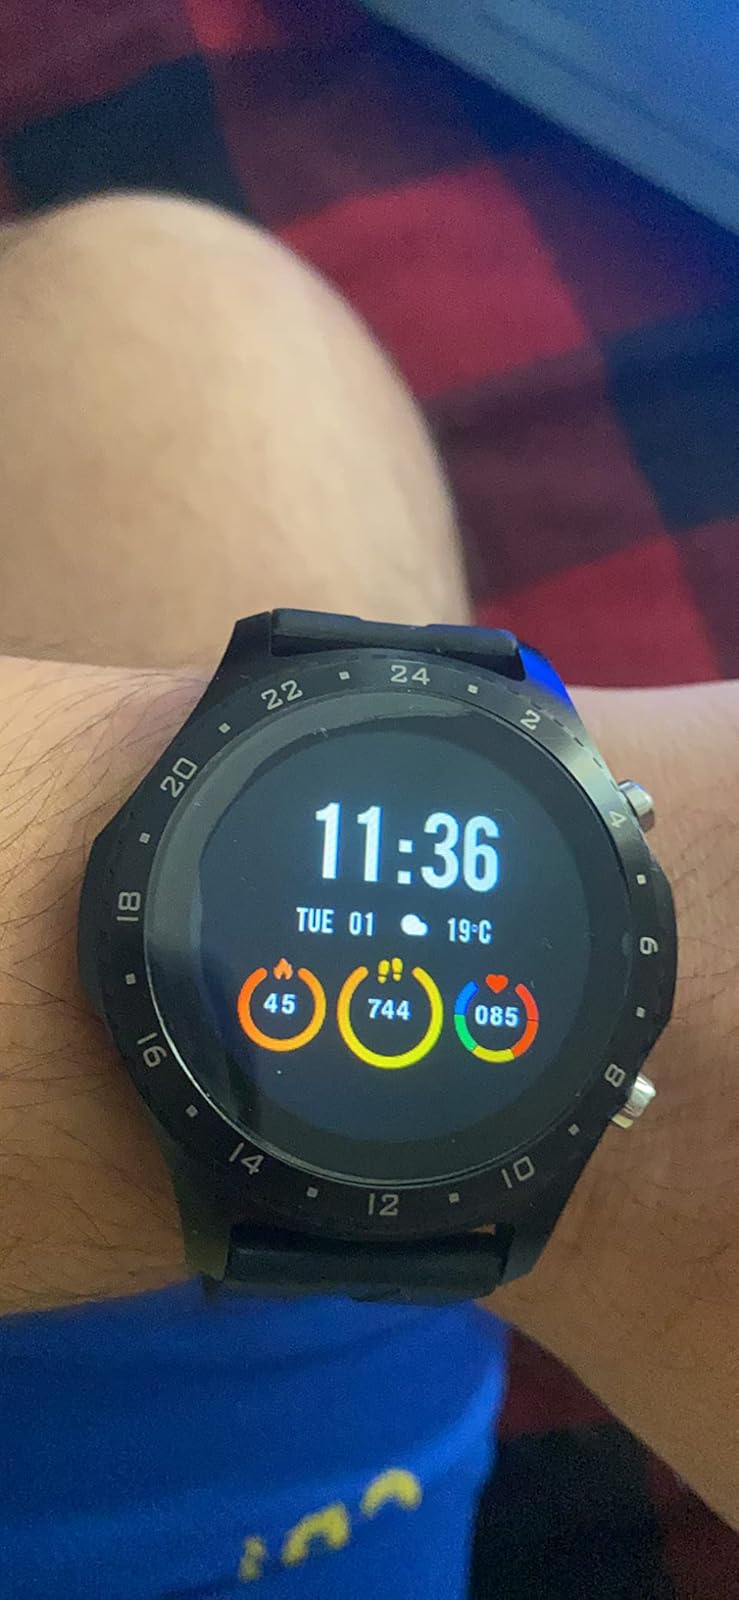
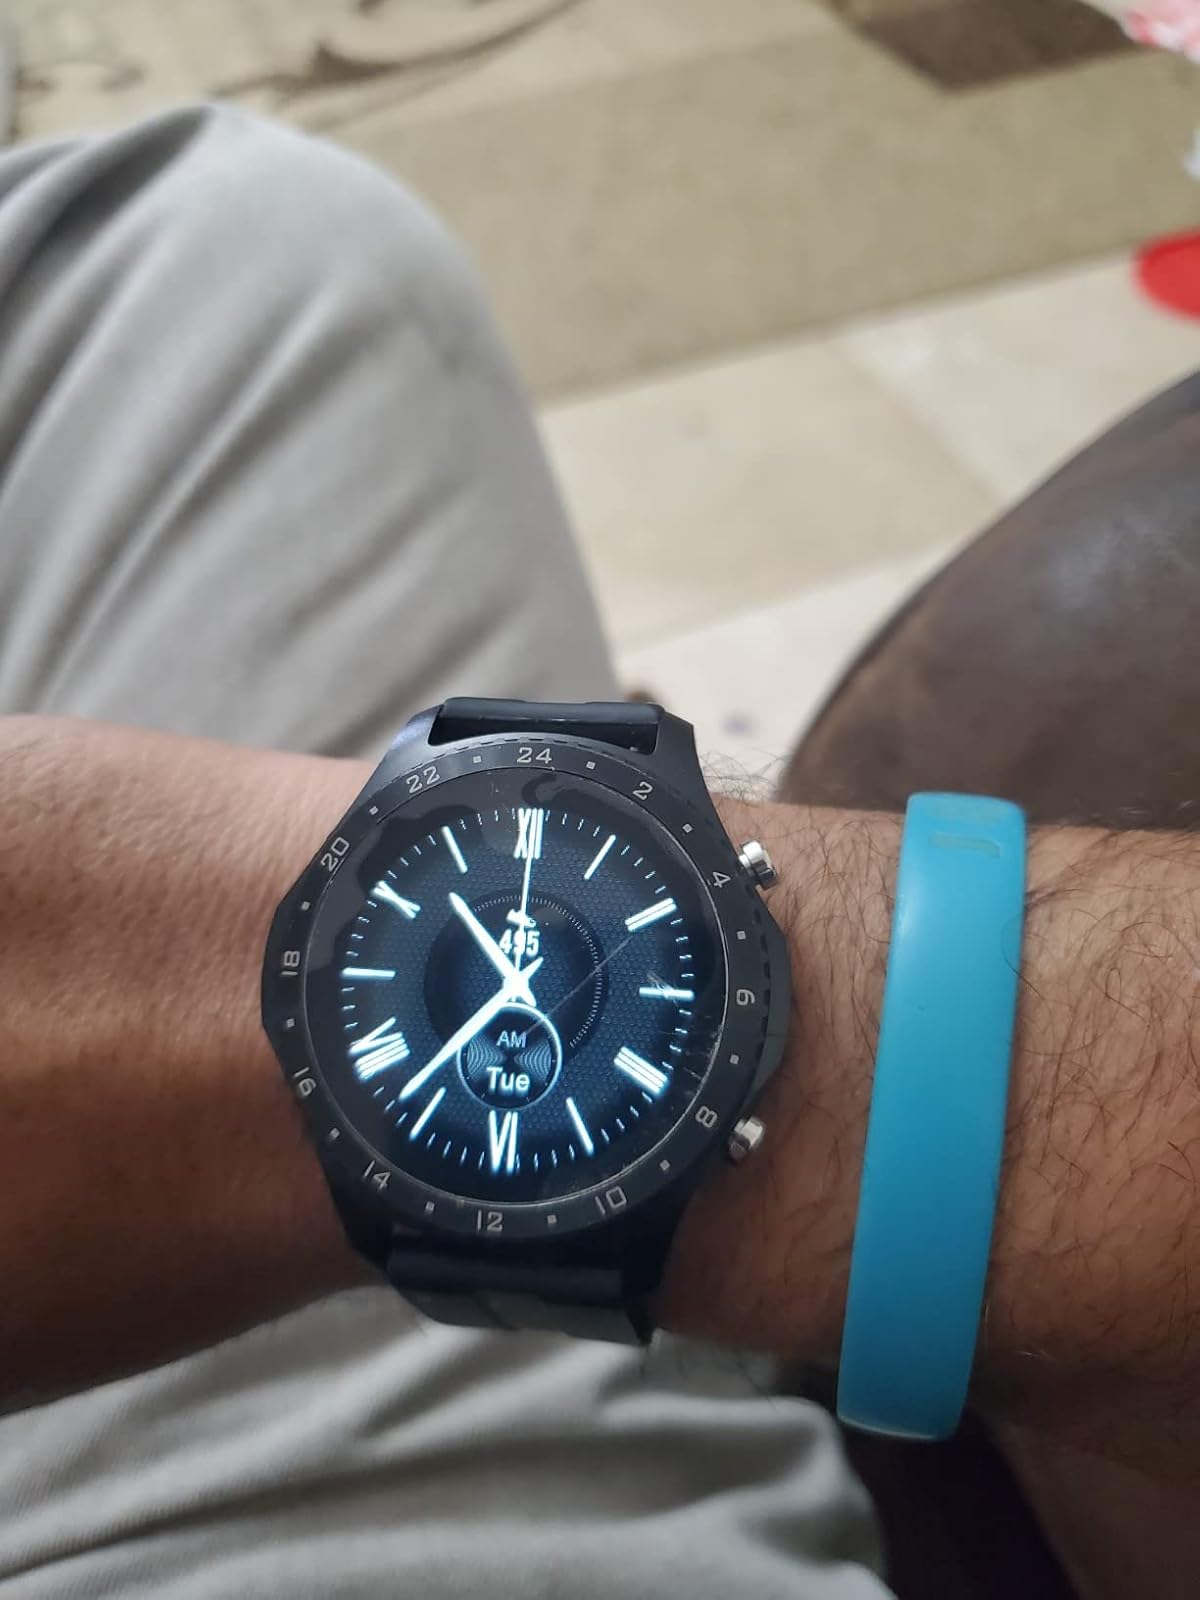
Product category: smartwatch
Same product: yes